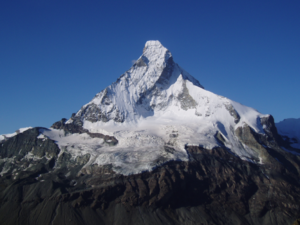
Le Cervin est, avec une altitude de 4 478 mètres, le 12ᵉ sommet le plus élevé des Alpes. Il est situé sur la frontière italo-suisse, entre le canton du Valais et la Vallée d'Aoste.